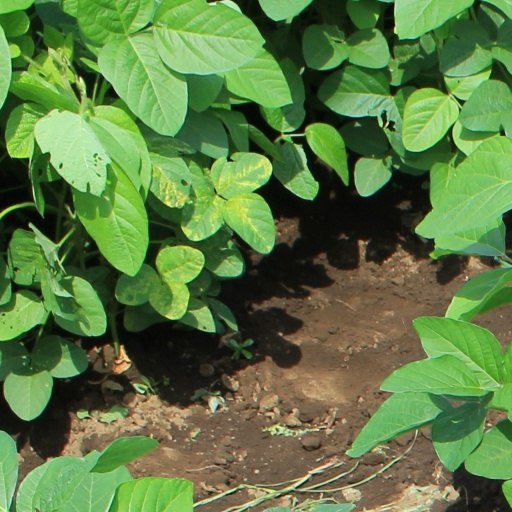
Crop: soybean